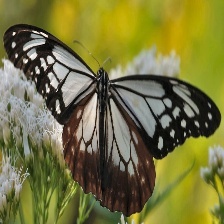
Species: CHESTNUT